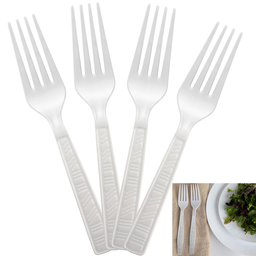
Label: plastic